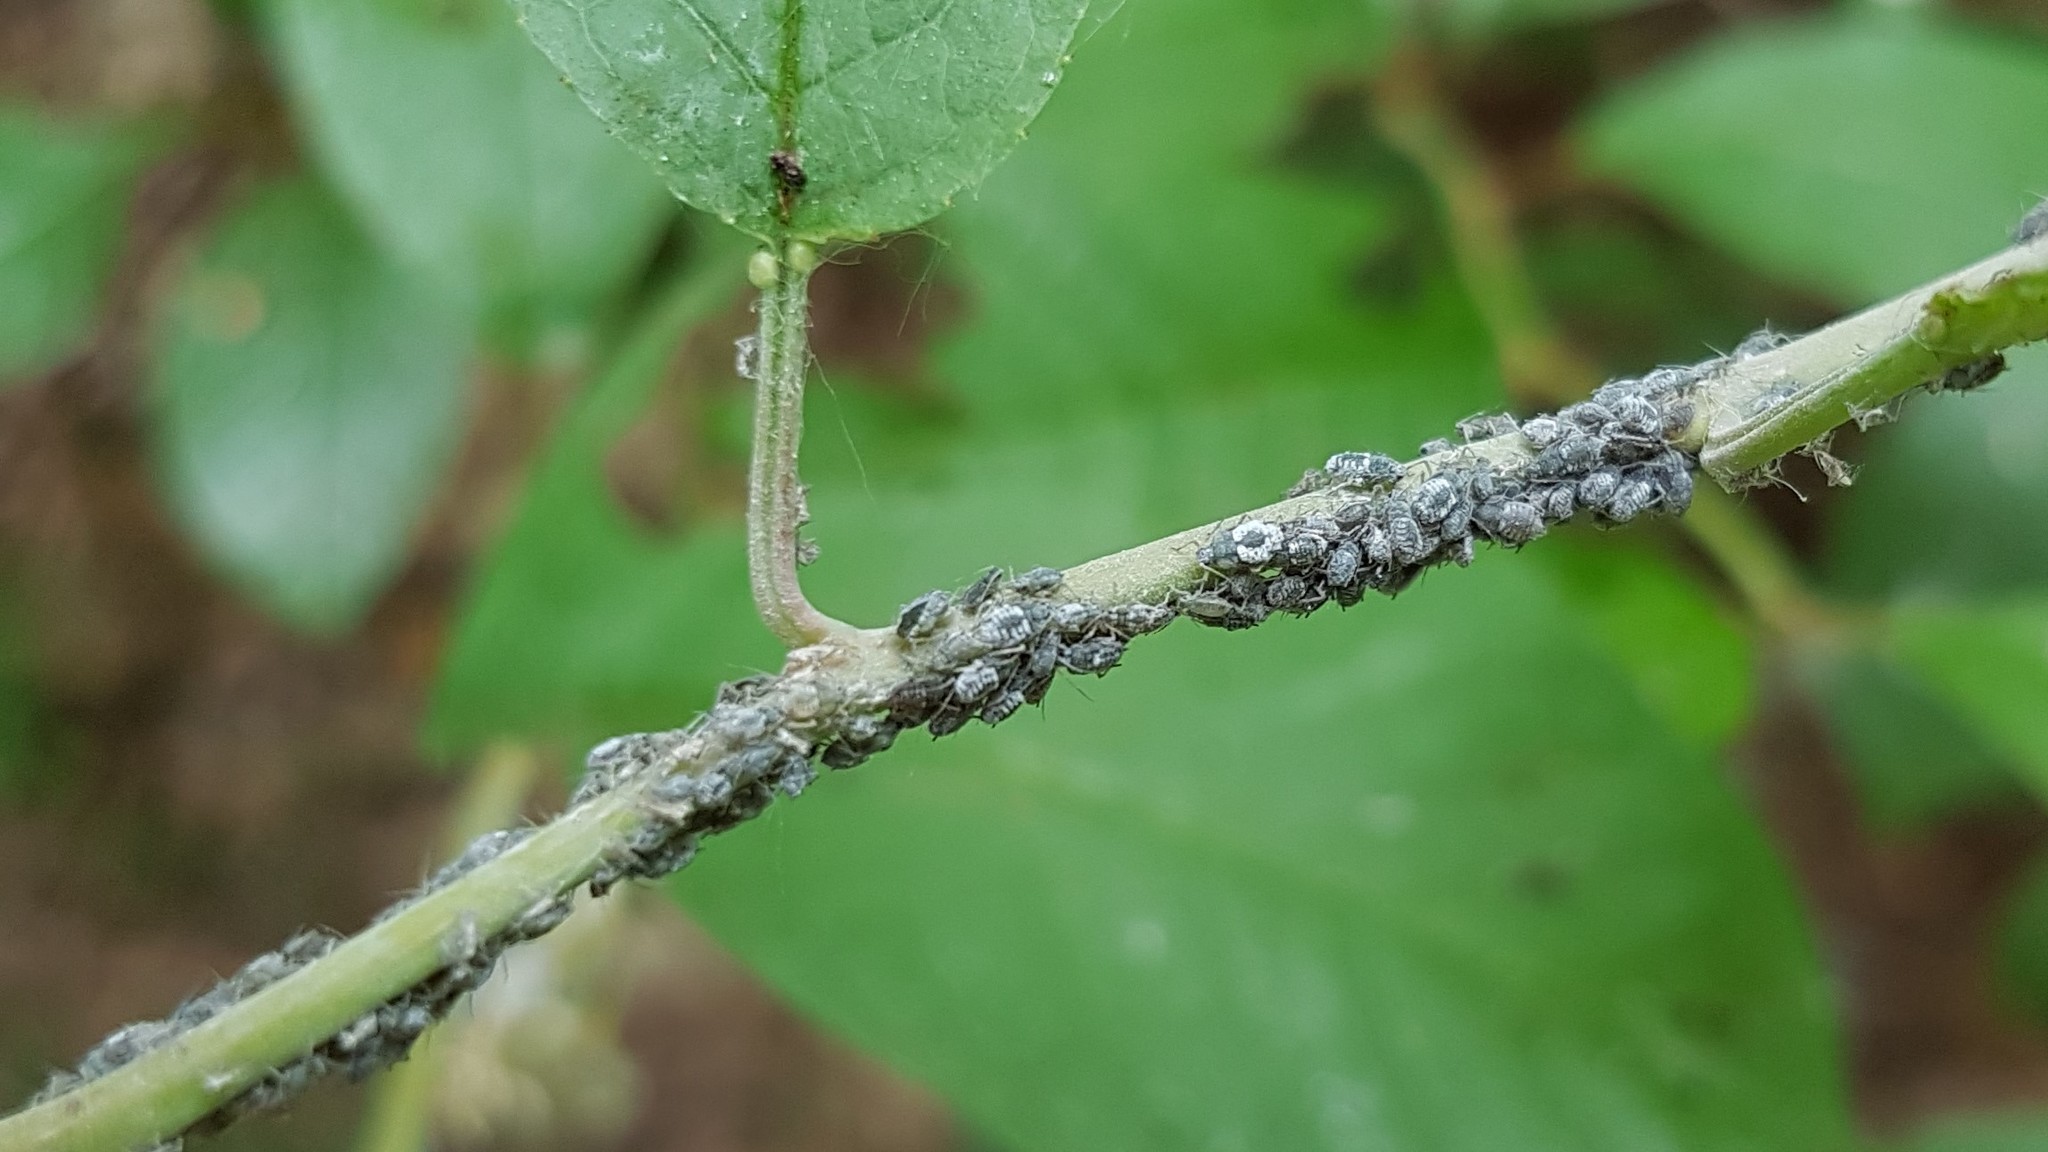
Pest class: bird_cherry_oat_aphid